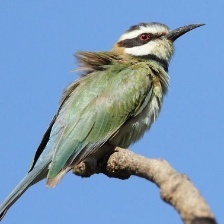
Species: WHITE THROATED BEE EATER
Scientific name: MEROPS ALBICOLLIS
ImageNet parent category: bee_eater